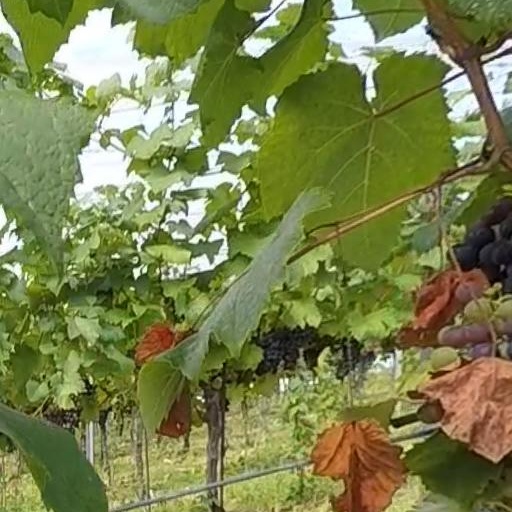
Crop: grape